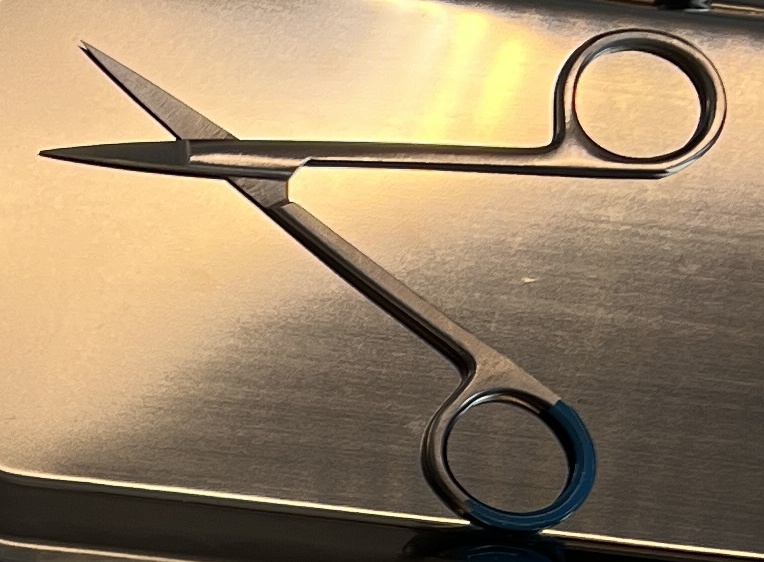
Hinged instrument state: open